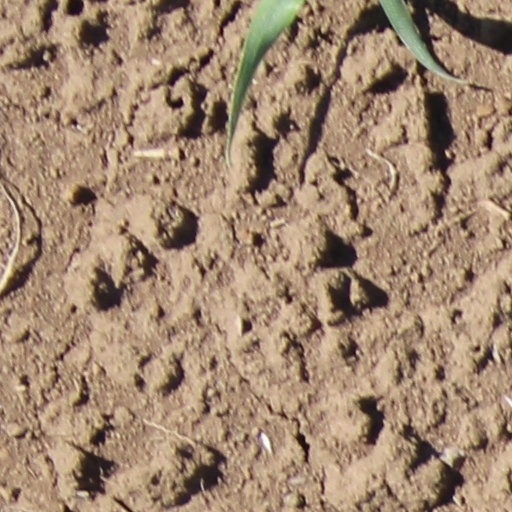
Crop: wheat